High1

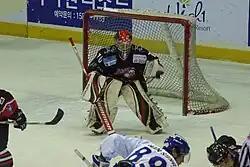
With three new goaltenders in 2010, Mistuaki Inoue became the team's number one, playing in all 36 games.

The league kept the number of games on the schedule at 36 for the 2009–10 season. High1 lost in the semi-finals of the Korea Domestic Championship to Korea University. At the midpoint of the season, High1 was sitting in the middle of the rankings. However, they ranked second in goals scored. At the end of the regular season, High1 finished in fourth place with 60 points. They scored 150 goals while allowing 130 goals and won their season series against the China Dragon and Tohoku Free Blades and lost their series against the Cranes and Eagles. In contrast to the middle of the season when High1 had seven players in the top ten points ranking, they finished with only two players in the top ten. Alex Kim and Tim Smith tied for first place with 75 points. Kim also led the team in goals with 29, while Smith led the team in assists with 48. Kim also led the team in plus-minus with +50. High1 scored the lowest number of shorthanded goals, with only 2. The team played ten of their 18 home games in Goyang. Advancing to the playoffs, they faced Korean rival Halla in the semi-finals. Although they won the first game in Anyang, they lost three straight to be knocked out of the playoffs.